Indiana University School of Medicine

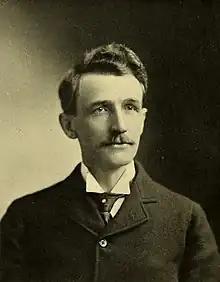
Winthrop E. Stone, 1902

On September 25, 1905, the trustees of the CCPS voted to suspend operations and to transfer the students, alumni, personal property, and funds of the college to the Purdue School of Medicine. Later on October 2, the Fort Wayne College of Medicine voted to likewise merge with the Purdue School of Medicine and transfer personnel and equipment to Indianapolis. The Purdue School of Medicine operated out of the former MCI's facilities (the Lomax Building) at 212 North Senate Avenue in Indianapolis (the northwest corner of Market Street), in the immediate vicinity of the Indiana Statehouse. The building that housed the CCPS was sold. In May 1906, 122 students received medical degrees from Purdue University and successfully passed the examination of the State Board of Medical Registration. In the spring of 1907, Purdue graduated 68 men and four women; in that class was Arett C. Arnett, a physician who helped establish a Lafayette clinic in 1922 later known as Arnett Clinic and today known as Indiana University Health Arnett Hospital.